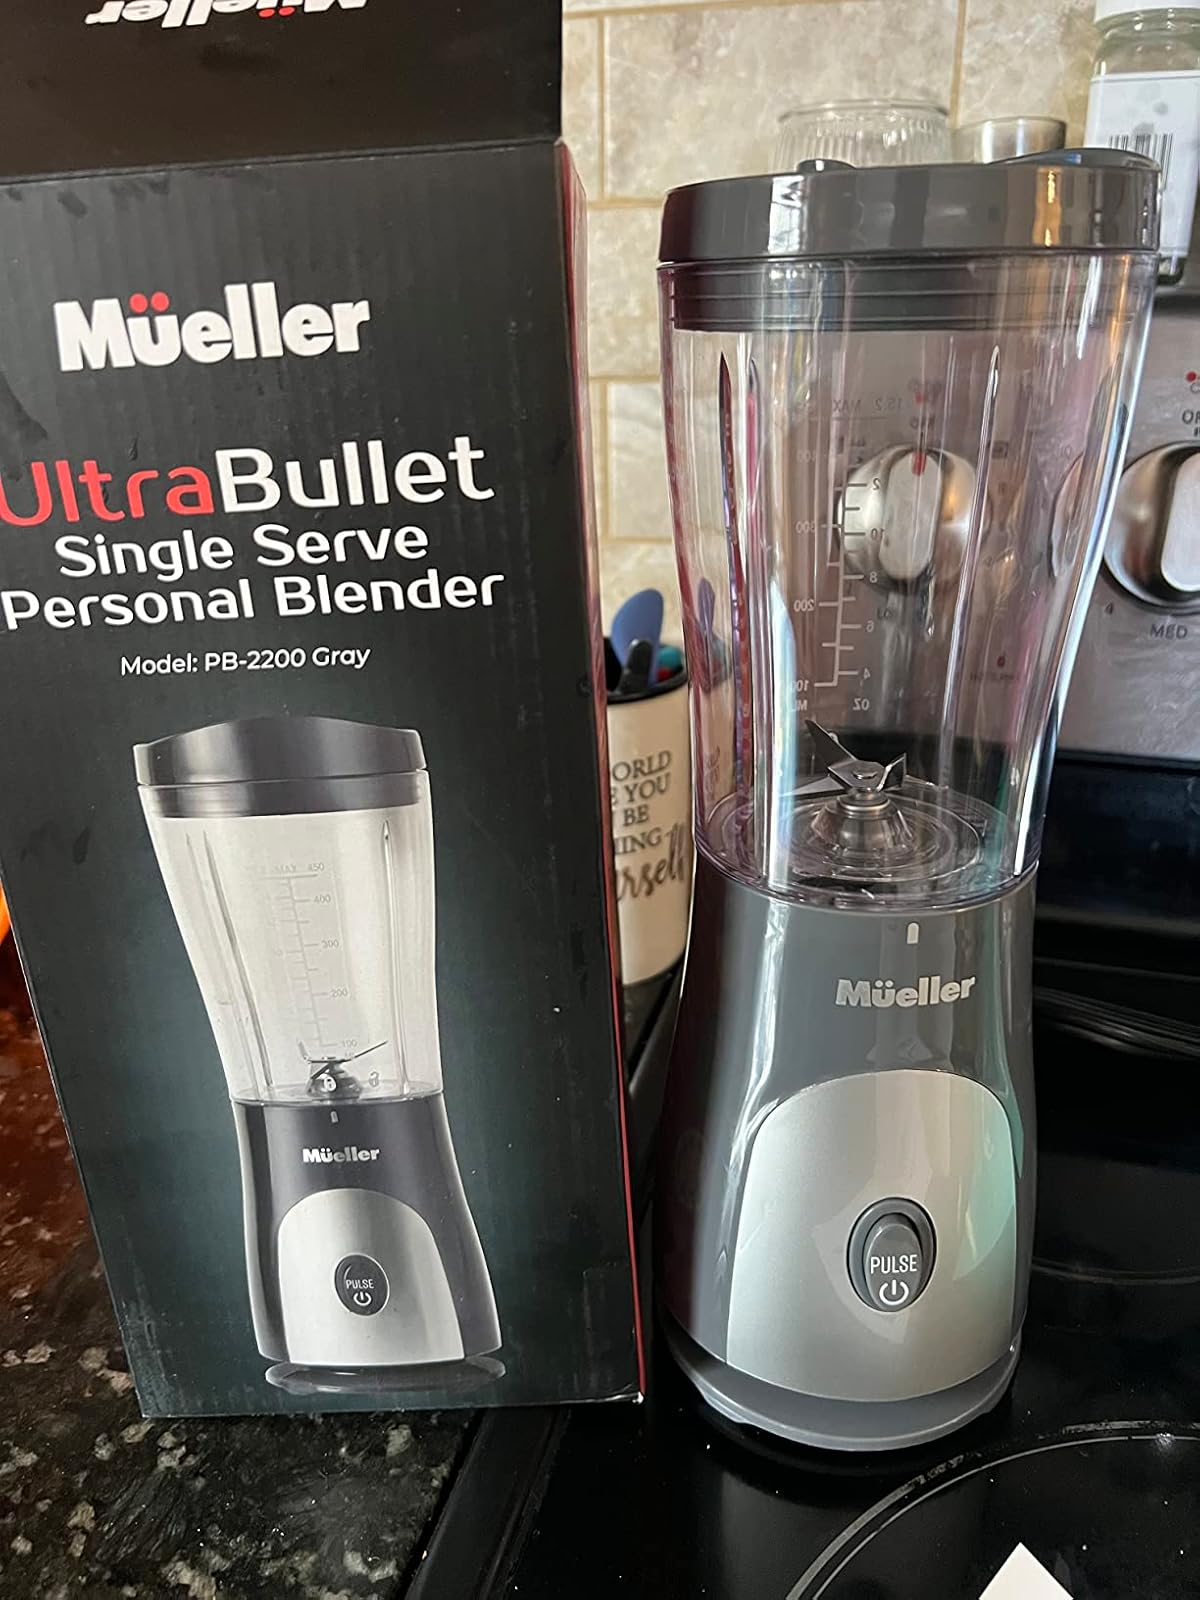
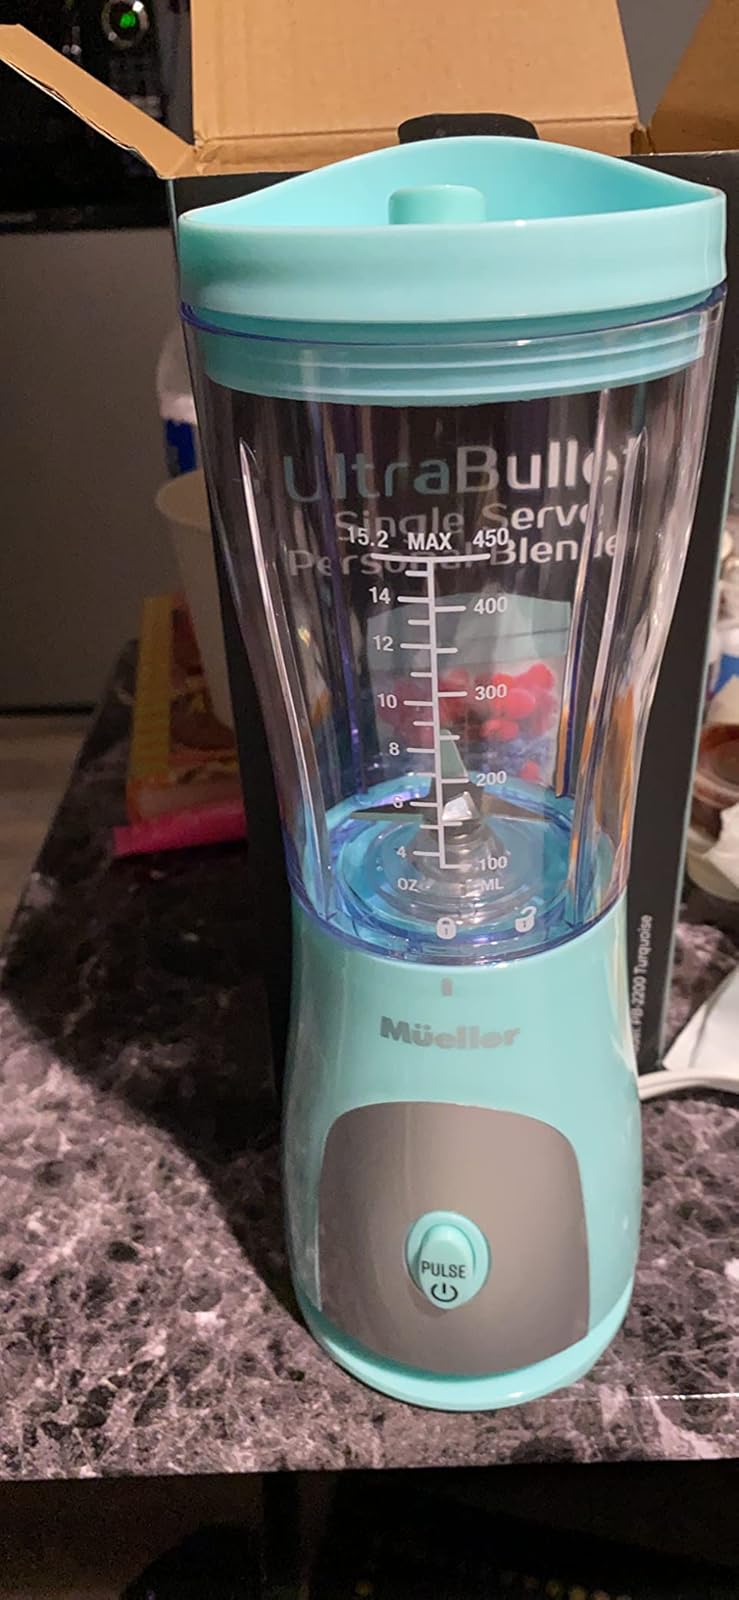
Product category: items_blender
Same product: no